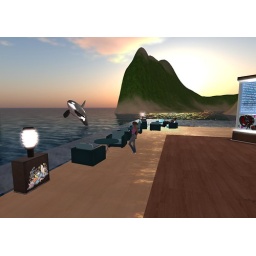
new mainstore- twentyFIRST menswear and underwear... romantic on the water platform in river valley